Teatro de Cristóbal Colón

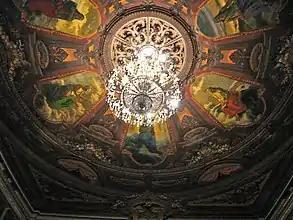

The main hall of the Teatro de Cristóbal Colón was inaugurated on 12 October 1892. Great artists have performed there and many international and national performances of a high artistic level have taken place too.